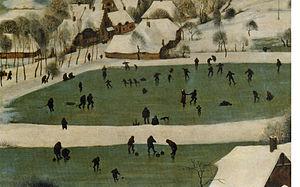
Le curling est un sport de précision pratiqué sur la glace avec des pierres en granite, taillées et polies selon un gabarit international. Le but est de placer les pierres le plus près possible d'une cible circulaire dessinée sur la glace, appelée la maison.
Les Chasseurs dans la neige est un tableau de Pieter Brueghel l'Ancien réalisé en 1565. C'est un exemple de la Renaissance flamande. L'œuvre est conservée au Kunsthistorisches Museum de Vienne, en Autriche. Le tableau mesure 117 cm sur 162 cm.